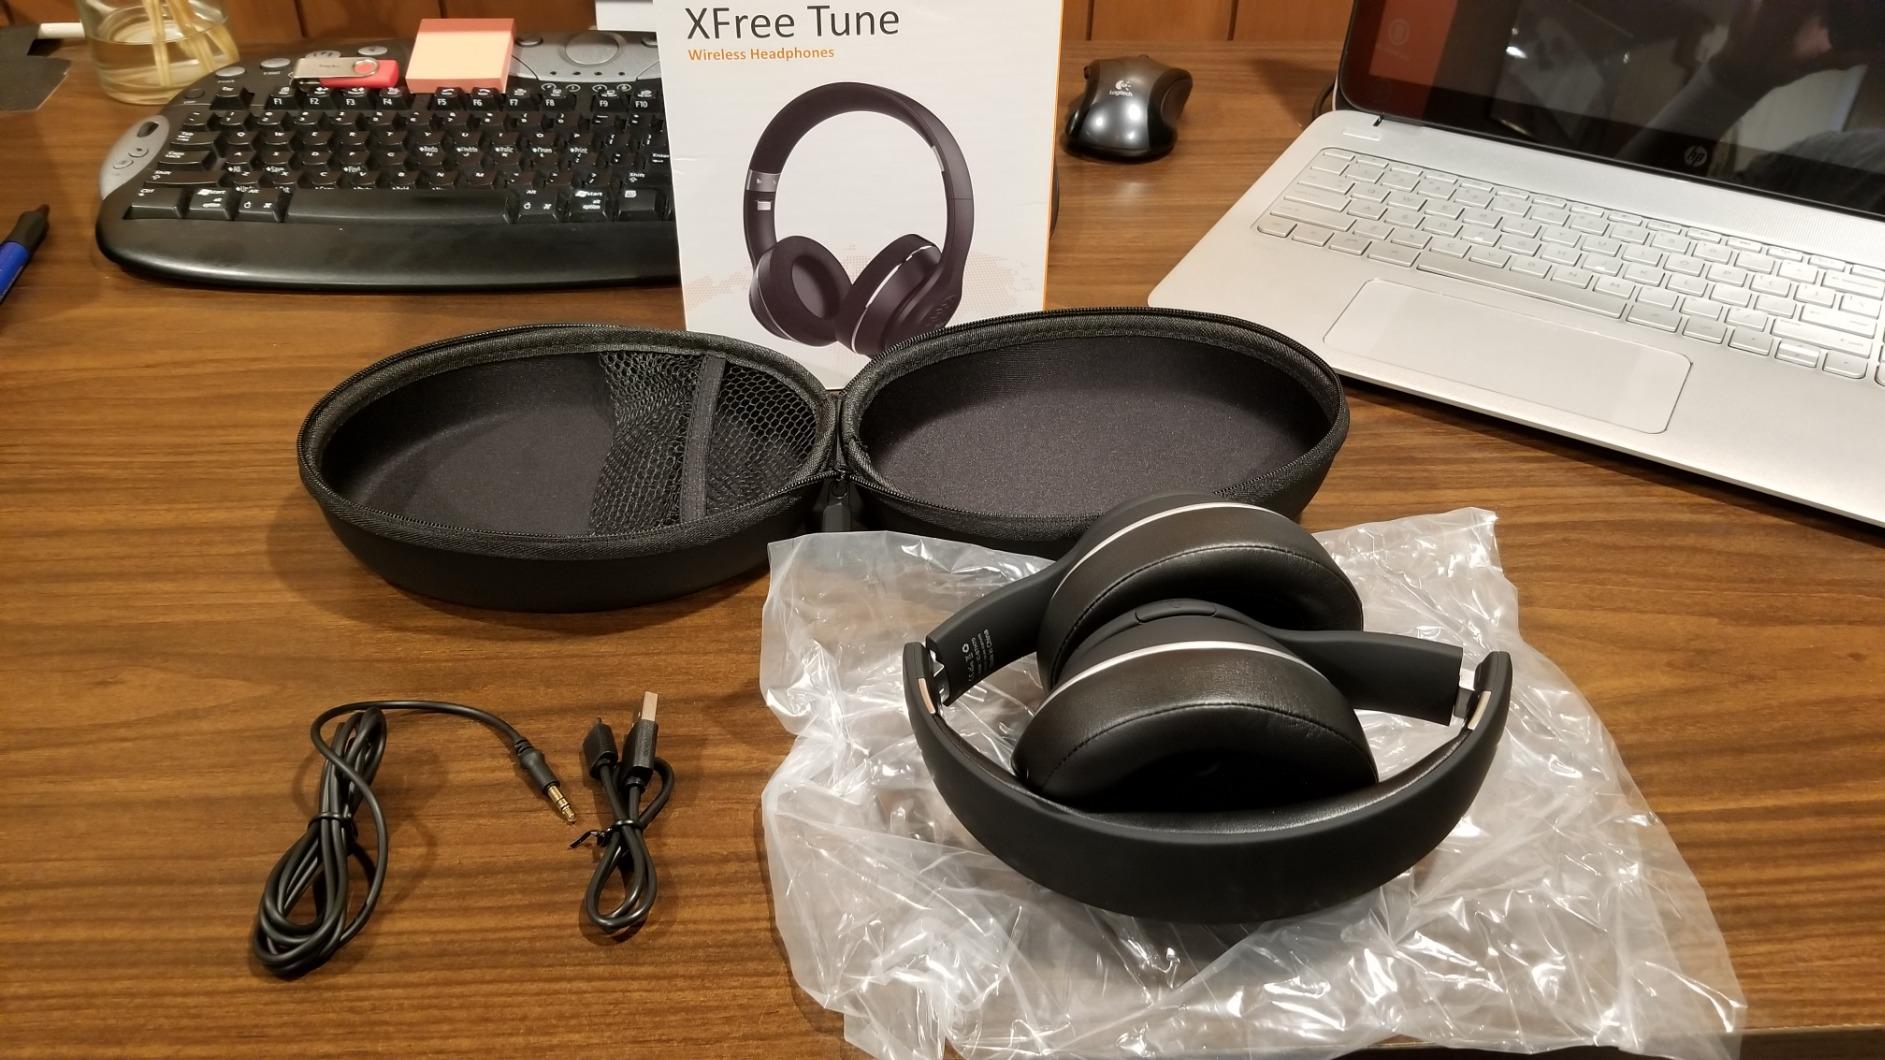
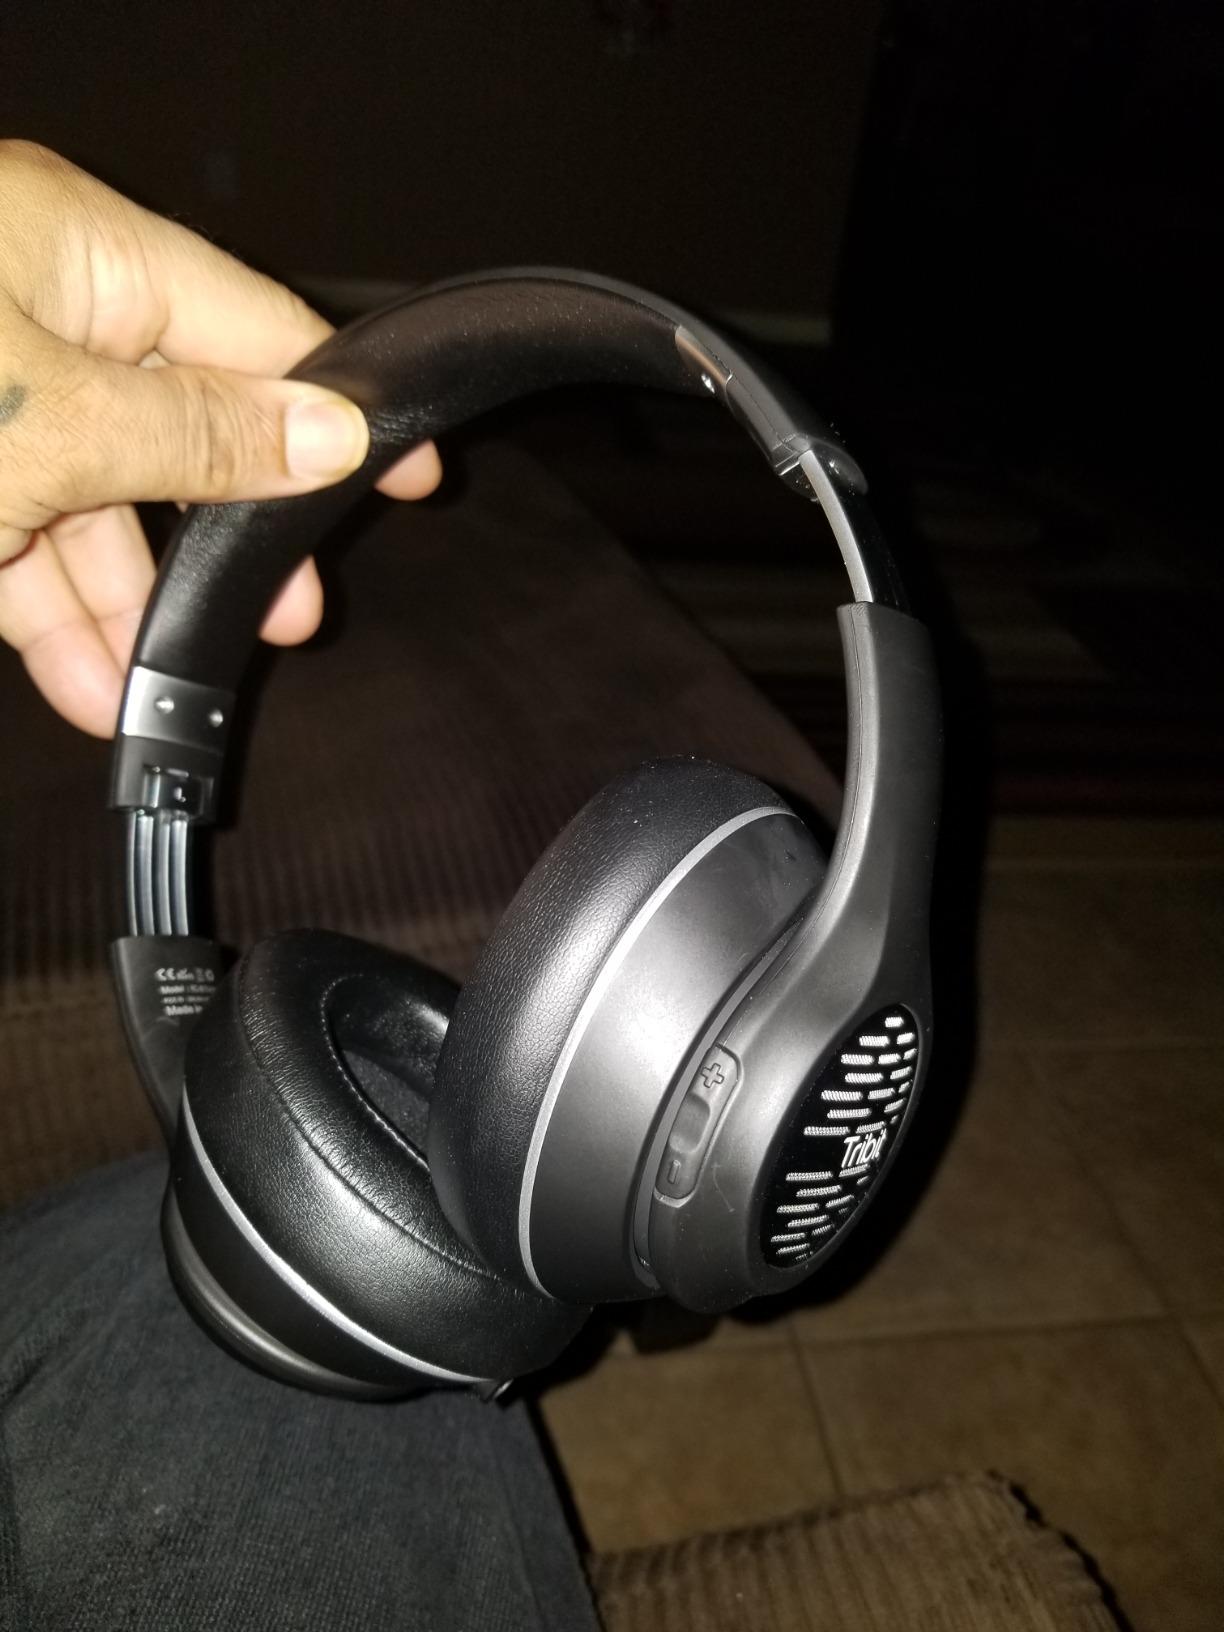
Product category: headphones
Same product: yes